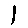
Label: 1